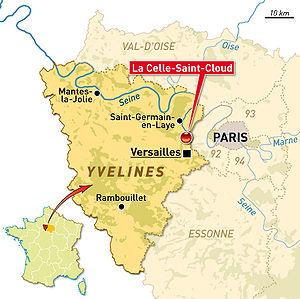
La Celle-Saint-Cloud est une ville française située à 12 km de Paris dans le département des Yvelines en région Île-de-France. Elle est rattachée à la communauté d'agglomération de Versailles Grand Parc.